Women's cricket

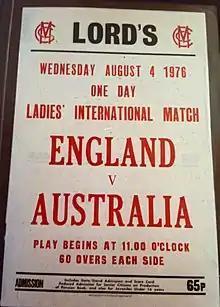
Advert for the first Women's One Day International game to be played at Lord's.

Initially, like men, women played cricket in clothes that were similar to their everyday wear. With changes in womenswear in the late Victorian period, clothes for middle-and-upper-class women to undertake physical activity became more available. The Rational Dress Society had an outfit for cricket in its 1883 catalogue.